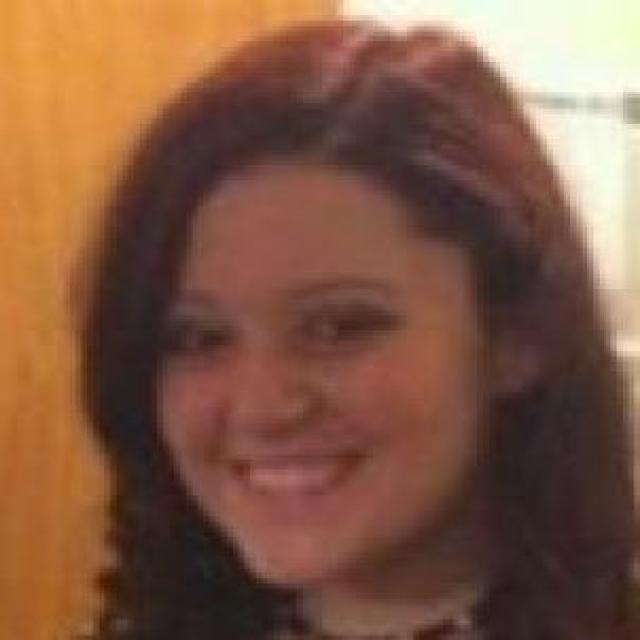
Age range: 13-20